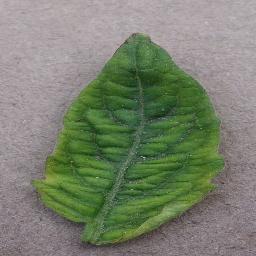
Label: Tomato___Tomato_Yellow_Leaf_Curl_Virus